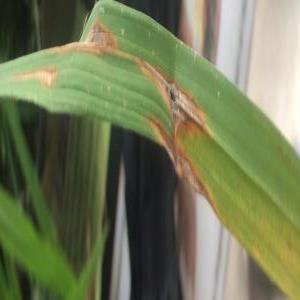
Disease: Blast